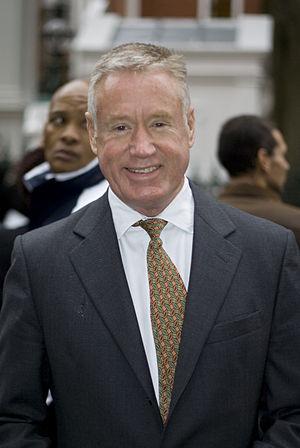
L'Alliance démocratique est un parti politique d'Afrique du Sud considéré, sur l'échiquier politique sud-africain, comme étant un parti centriste et libéral dont le principal adversaire est le Congrès national africain.